David Earl (actor)

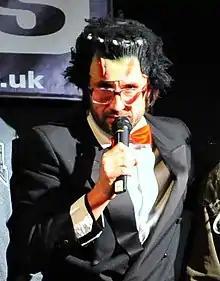
Earl in 2008.

David Geoffrey Earl (born 10 March 1974) is a British actor and comedian, best known for his comedy character Brian Gittins. He has featured in several projects associated with Ricky Gervais, most notably as Kevin "Kev" Twine in the comedy-drama "Derek", and in smaller roles in "Extras", "After Life" and the film "Cemetery Junction". Earl also works frequently with comic Joe Wilkinson. Together they co-wrote and starred in the sitcom "Rovers", and the comedy series "The Cockfields". They also host three podcasts called "Gossipmongers", "Chatabix" and "You Don't Know What You're Doing". He also co-wrote and starred in the feature film "Brian and Charles" where he plays an isolated inventor who builds a robot. He is famous for his mid life crisis humour and constant threats of moving house and a new life.